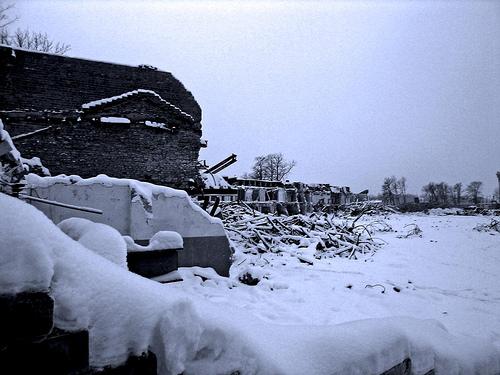
Weather: snow or frosty